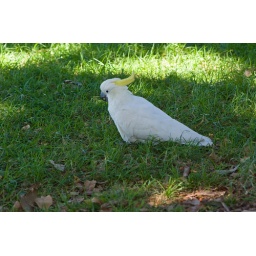
Eating fruit from a tree in the Royal Botanic Gardens in Sydney, Australia